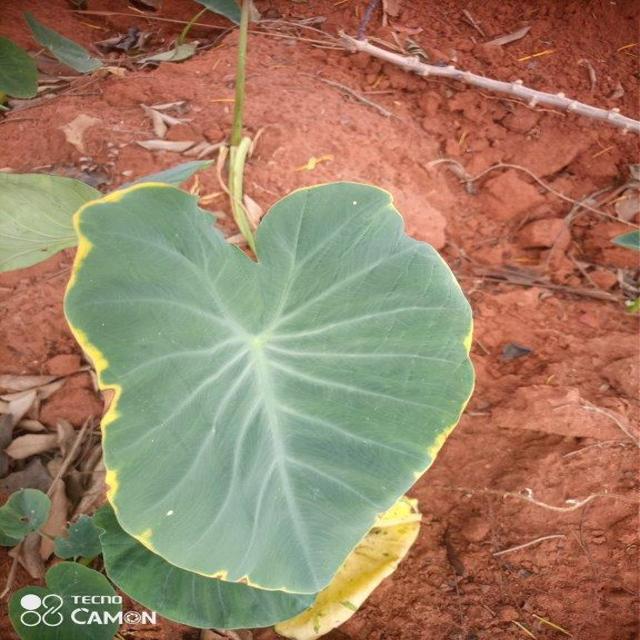
Label: Mid_Blight